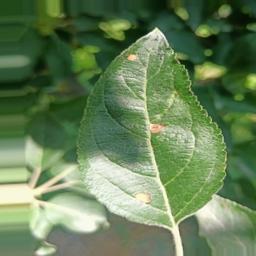
Label: Alternaria